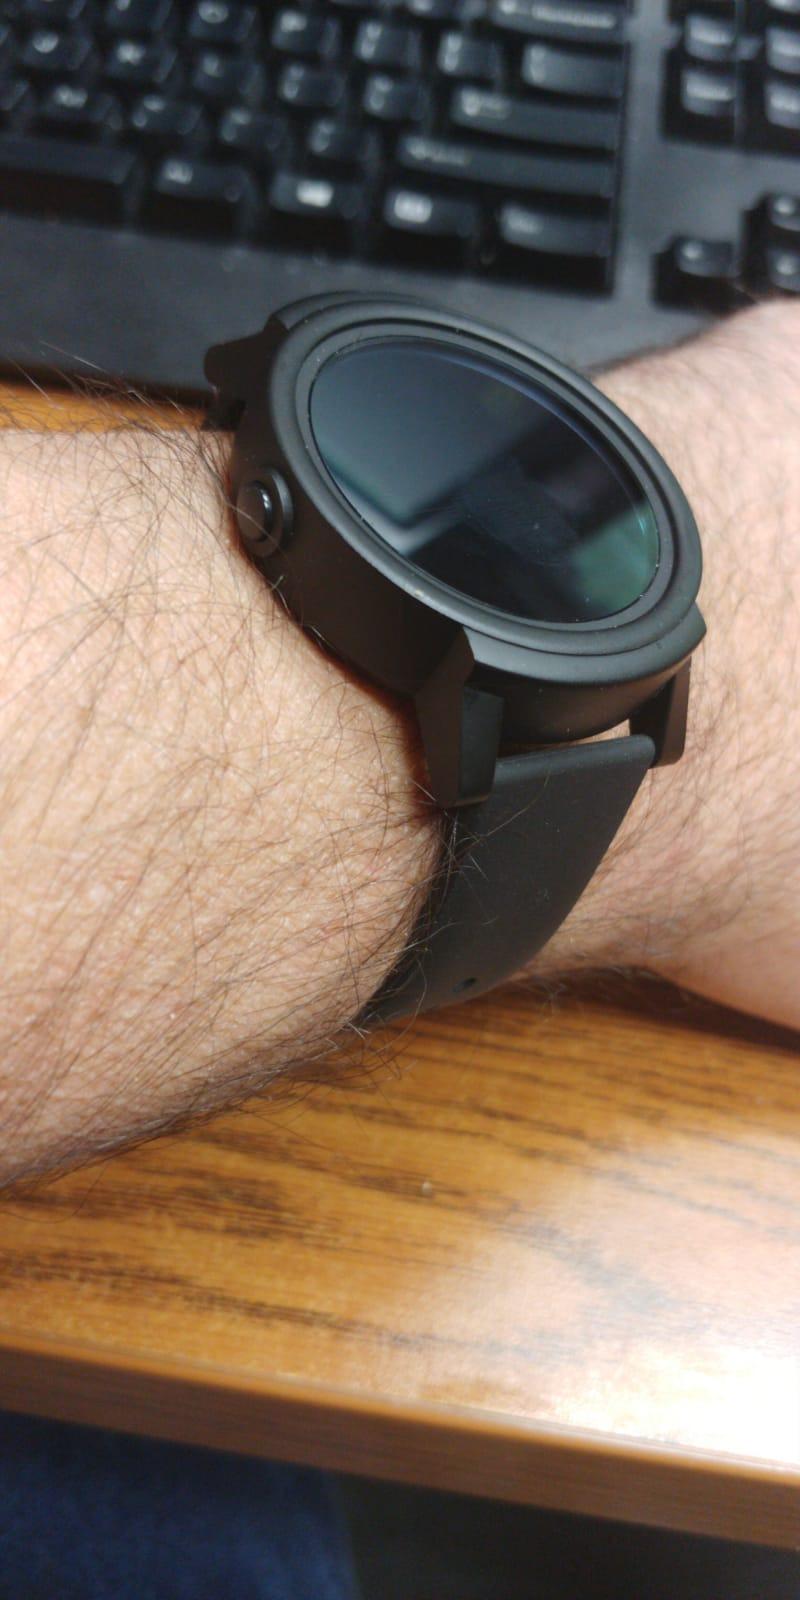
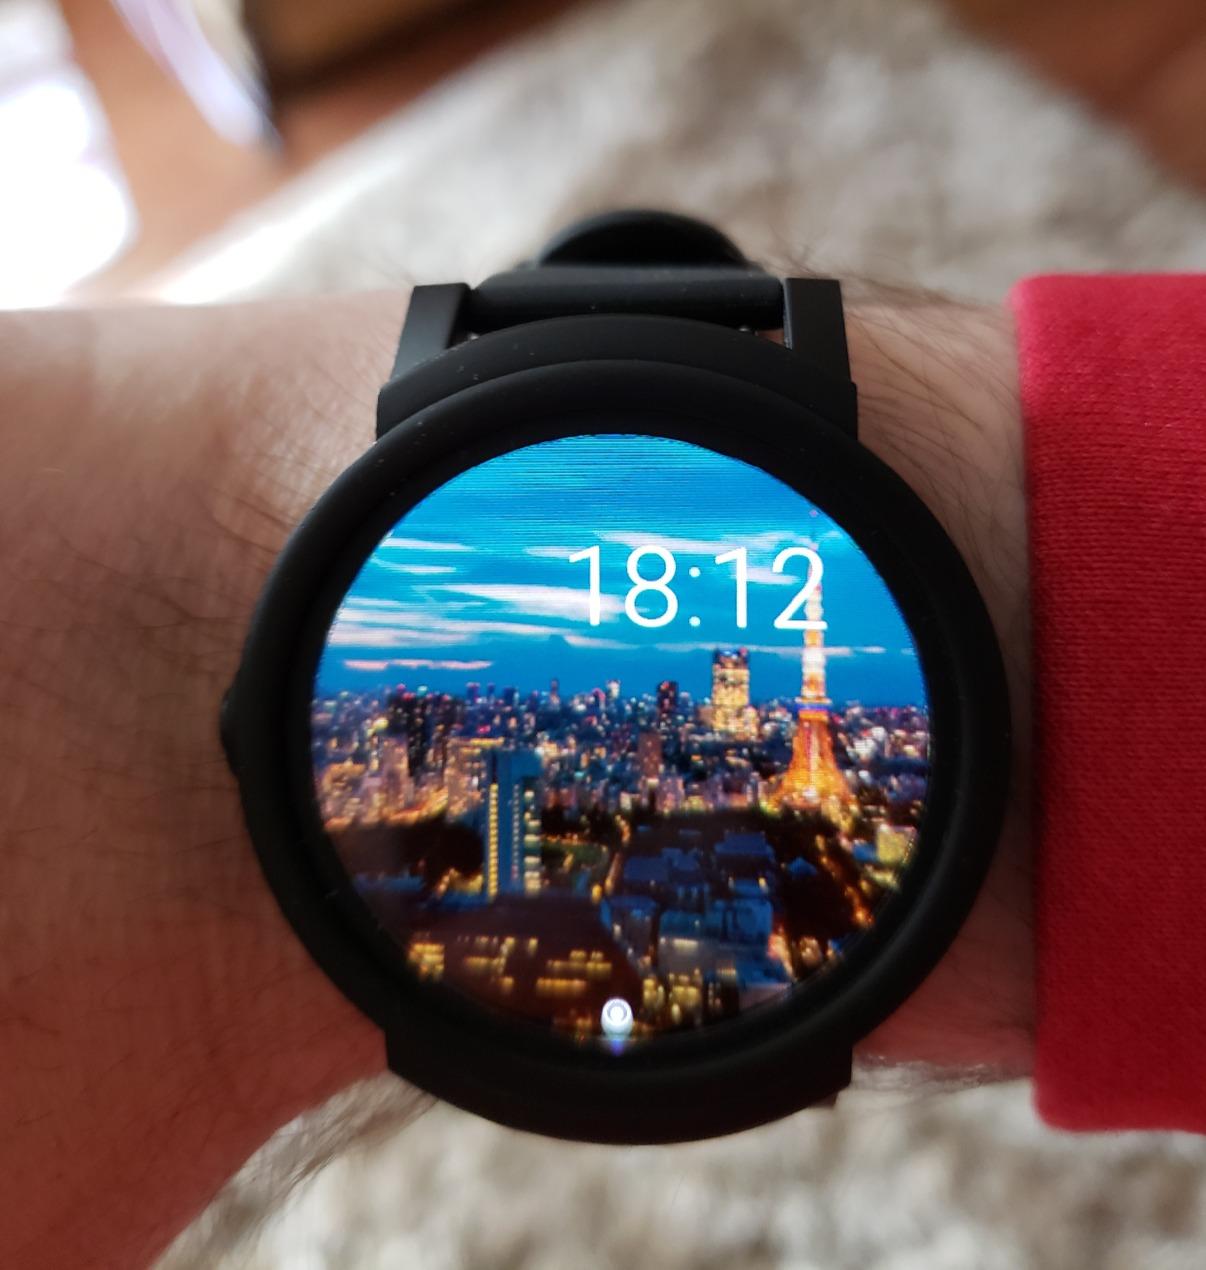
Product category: smartwatch
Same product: yes